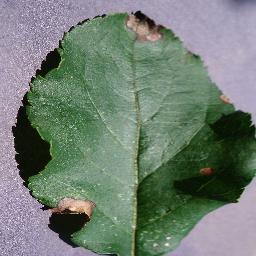
Label: Apple___Black_rot